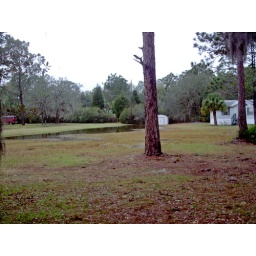
standing in the front yard to show water. You can see the brown debris where the water was earlier this morning.